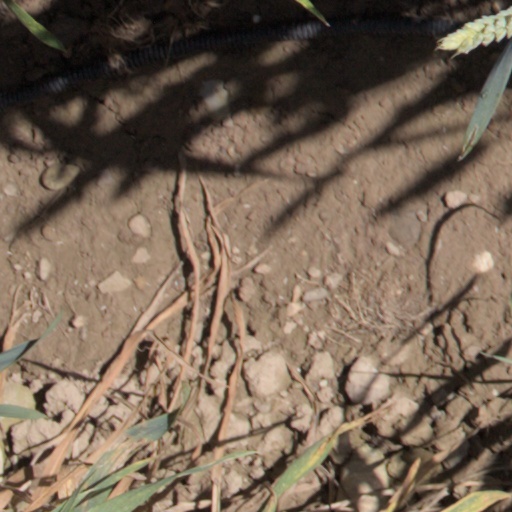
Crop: wheat